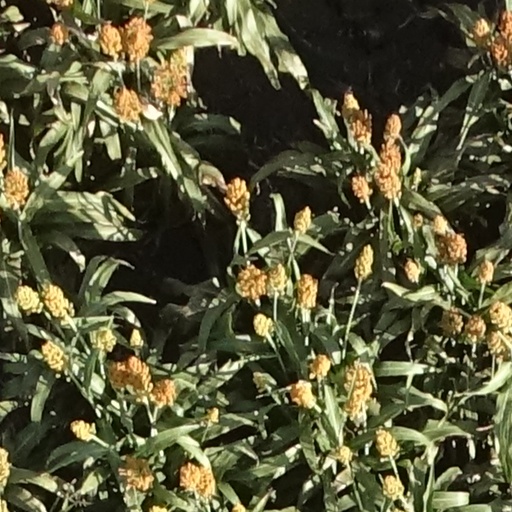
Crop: sorghum